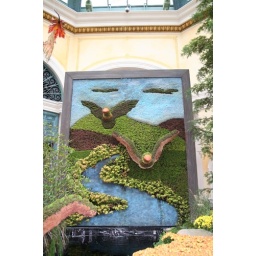
Interesting &amp;quot;picture&amp;quot; made of leaves, grass and flowers in 3D depicting flying ducks